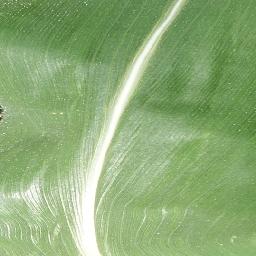
Label: Corn_(Maize)___Healthy